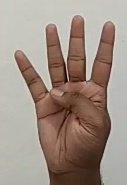
ASL sign: 4